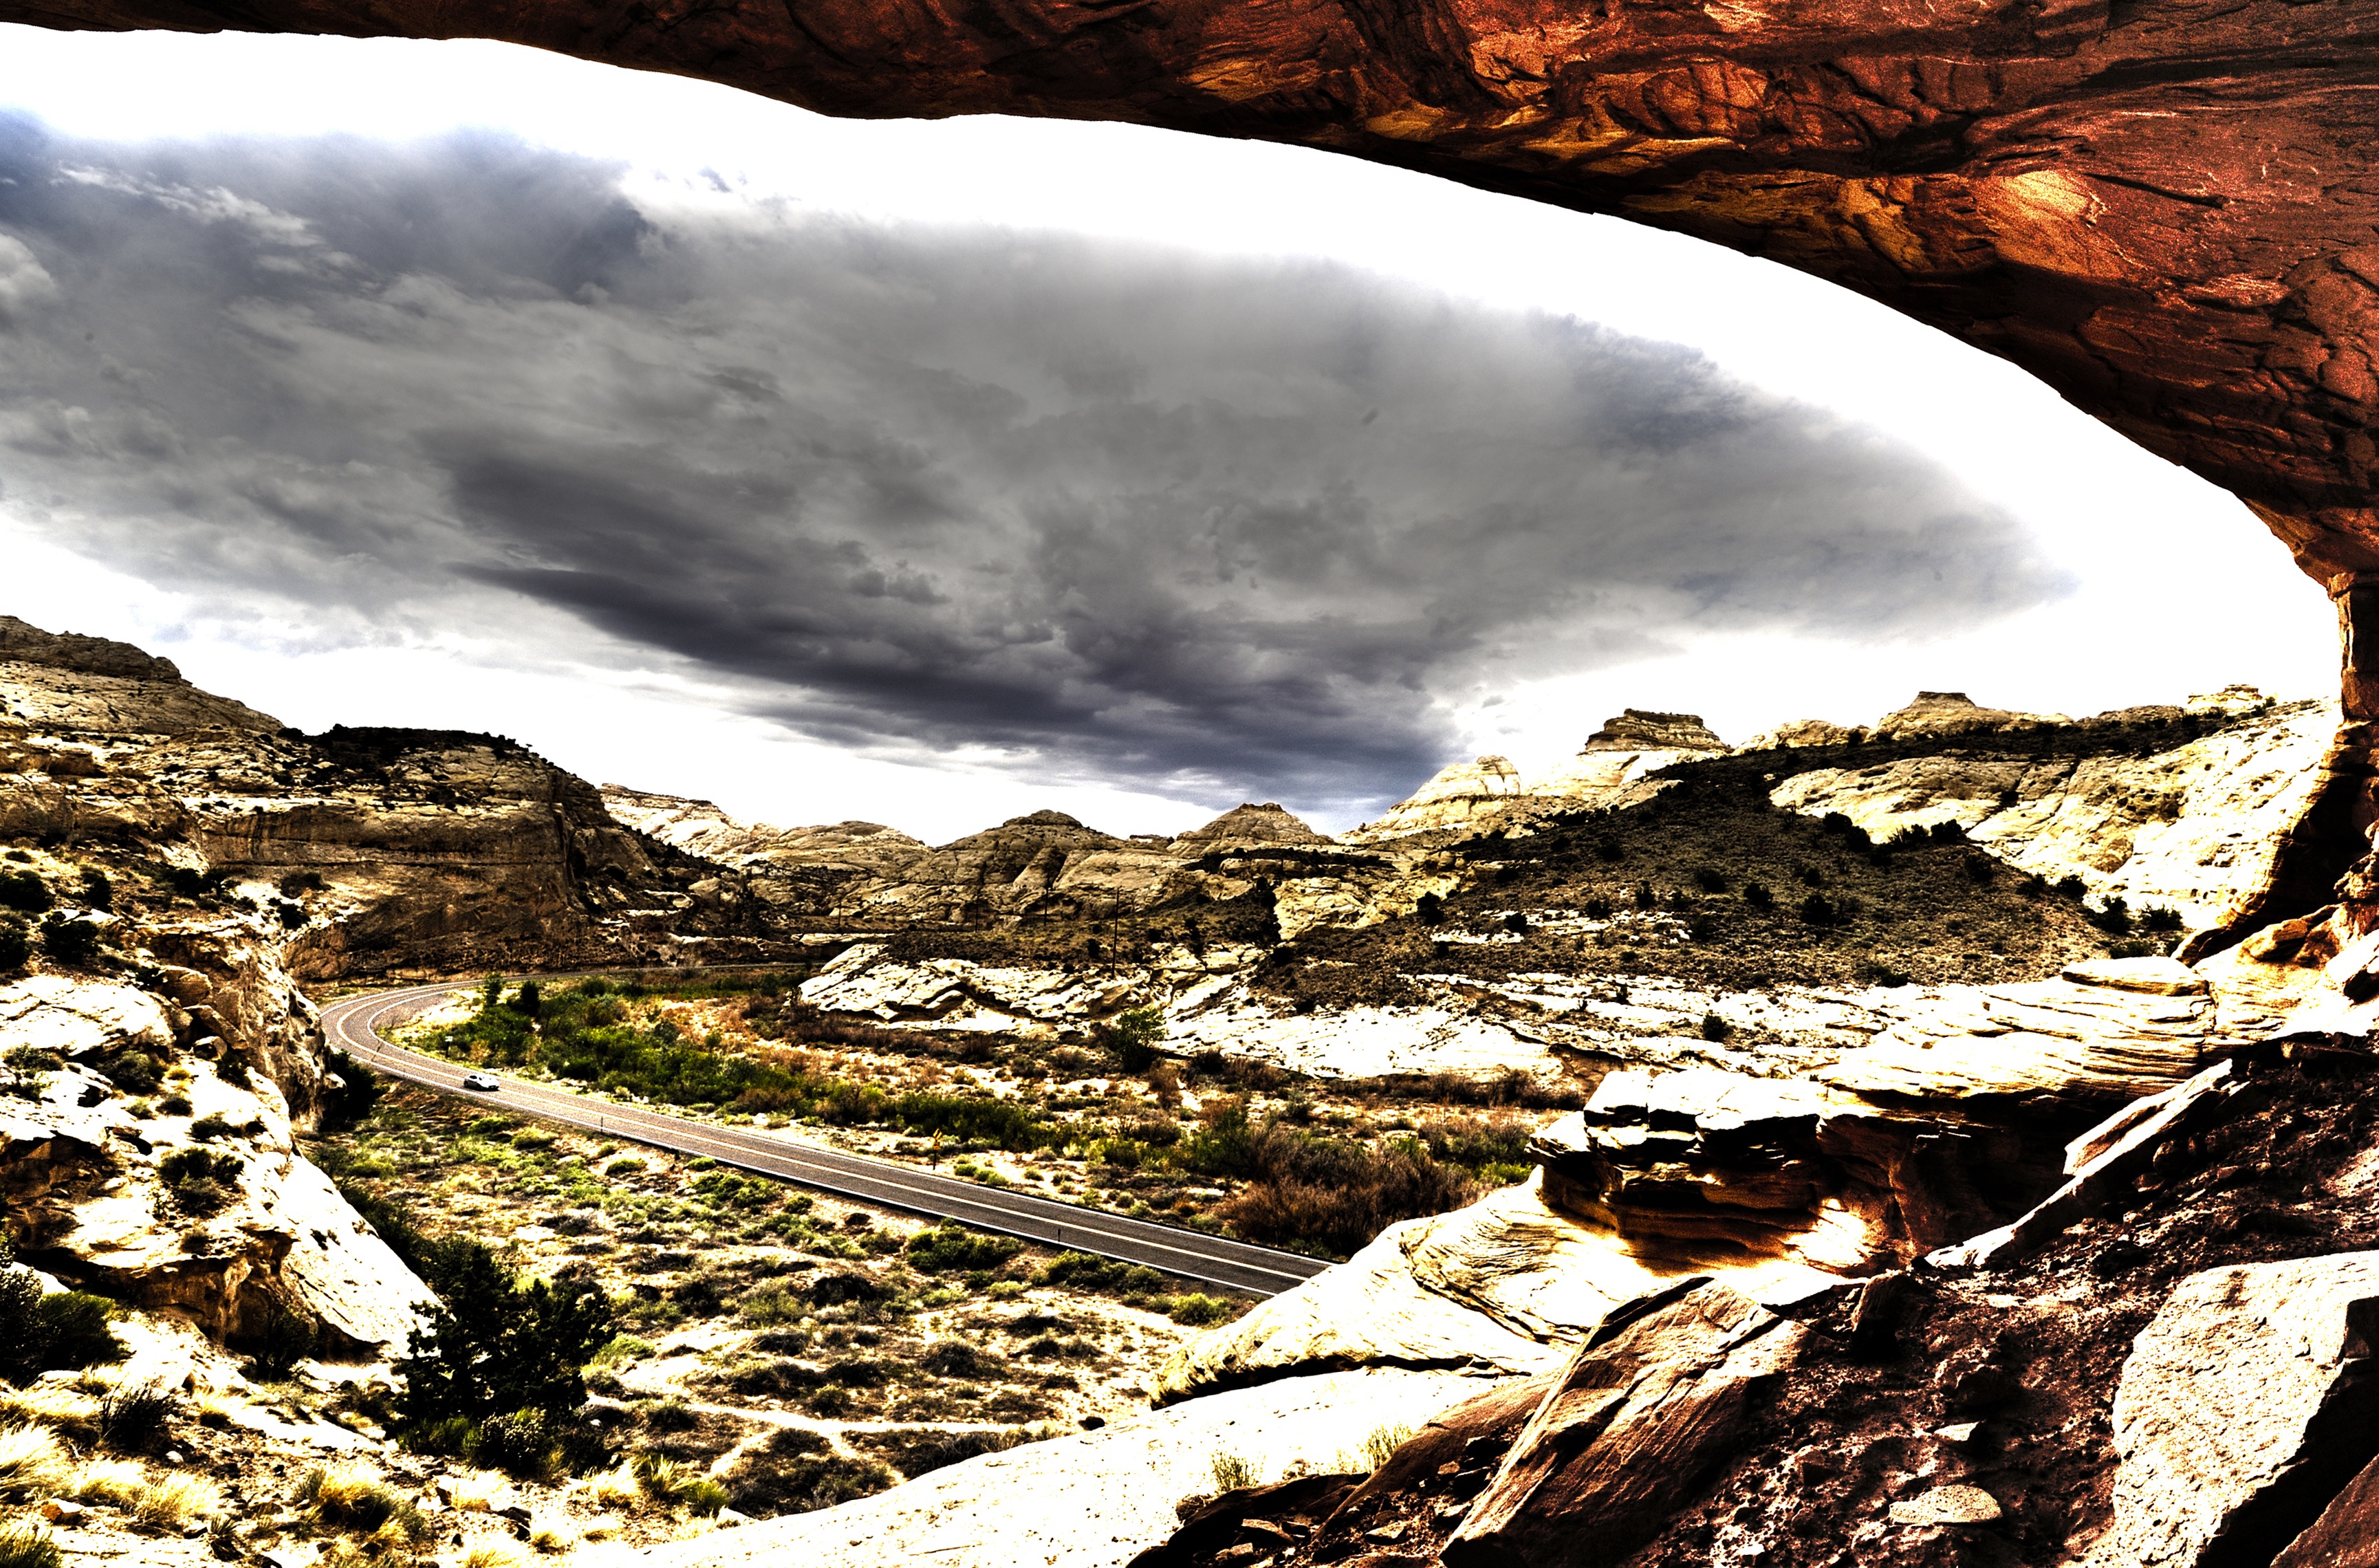
landscape, sea, coast, nature, rock, wilderness, mountain, snow, cloud, road, sunlight, lake, valley, mountain range, reflection, autumn, usa, material, clouds, stone arch, geology, utah, landform, mountainous landforms